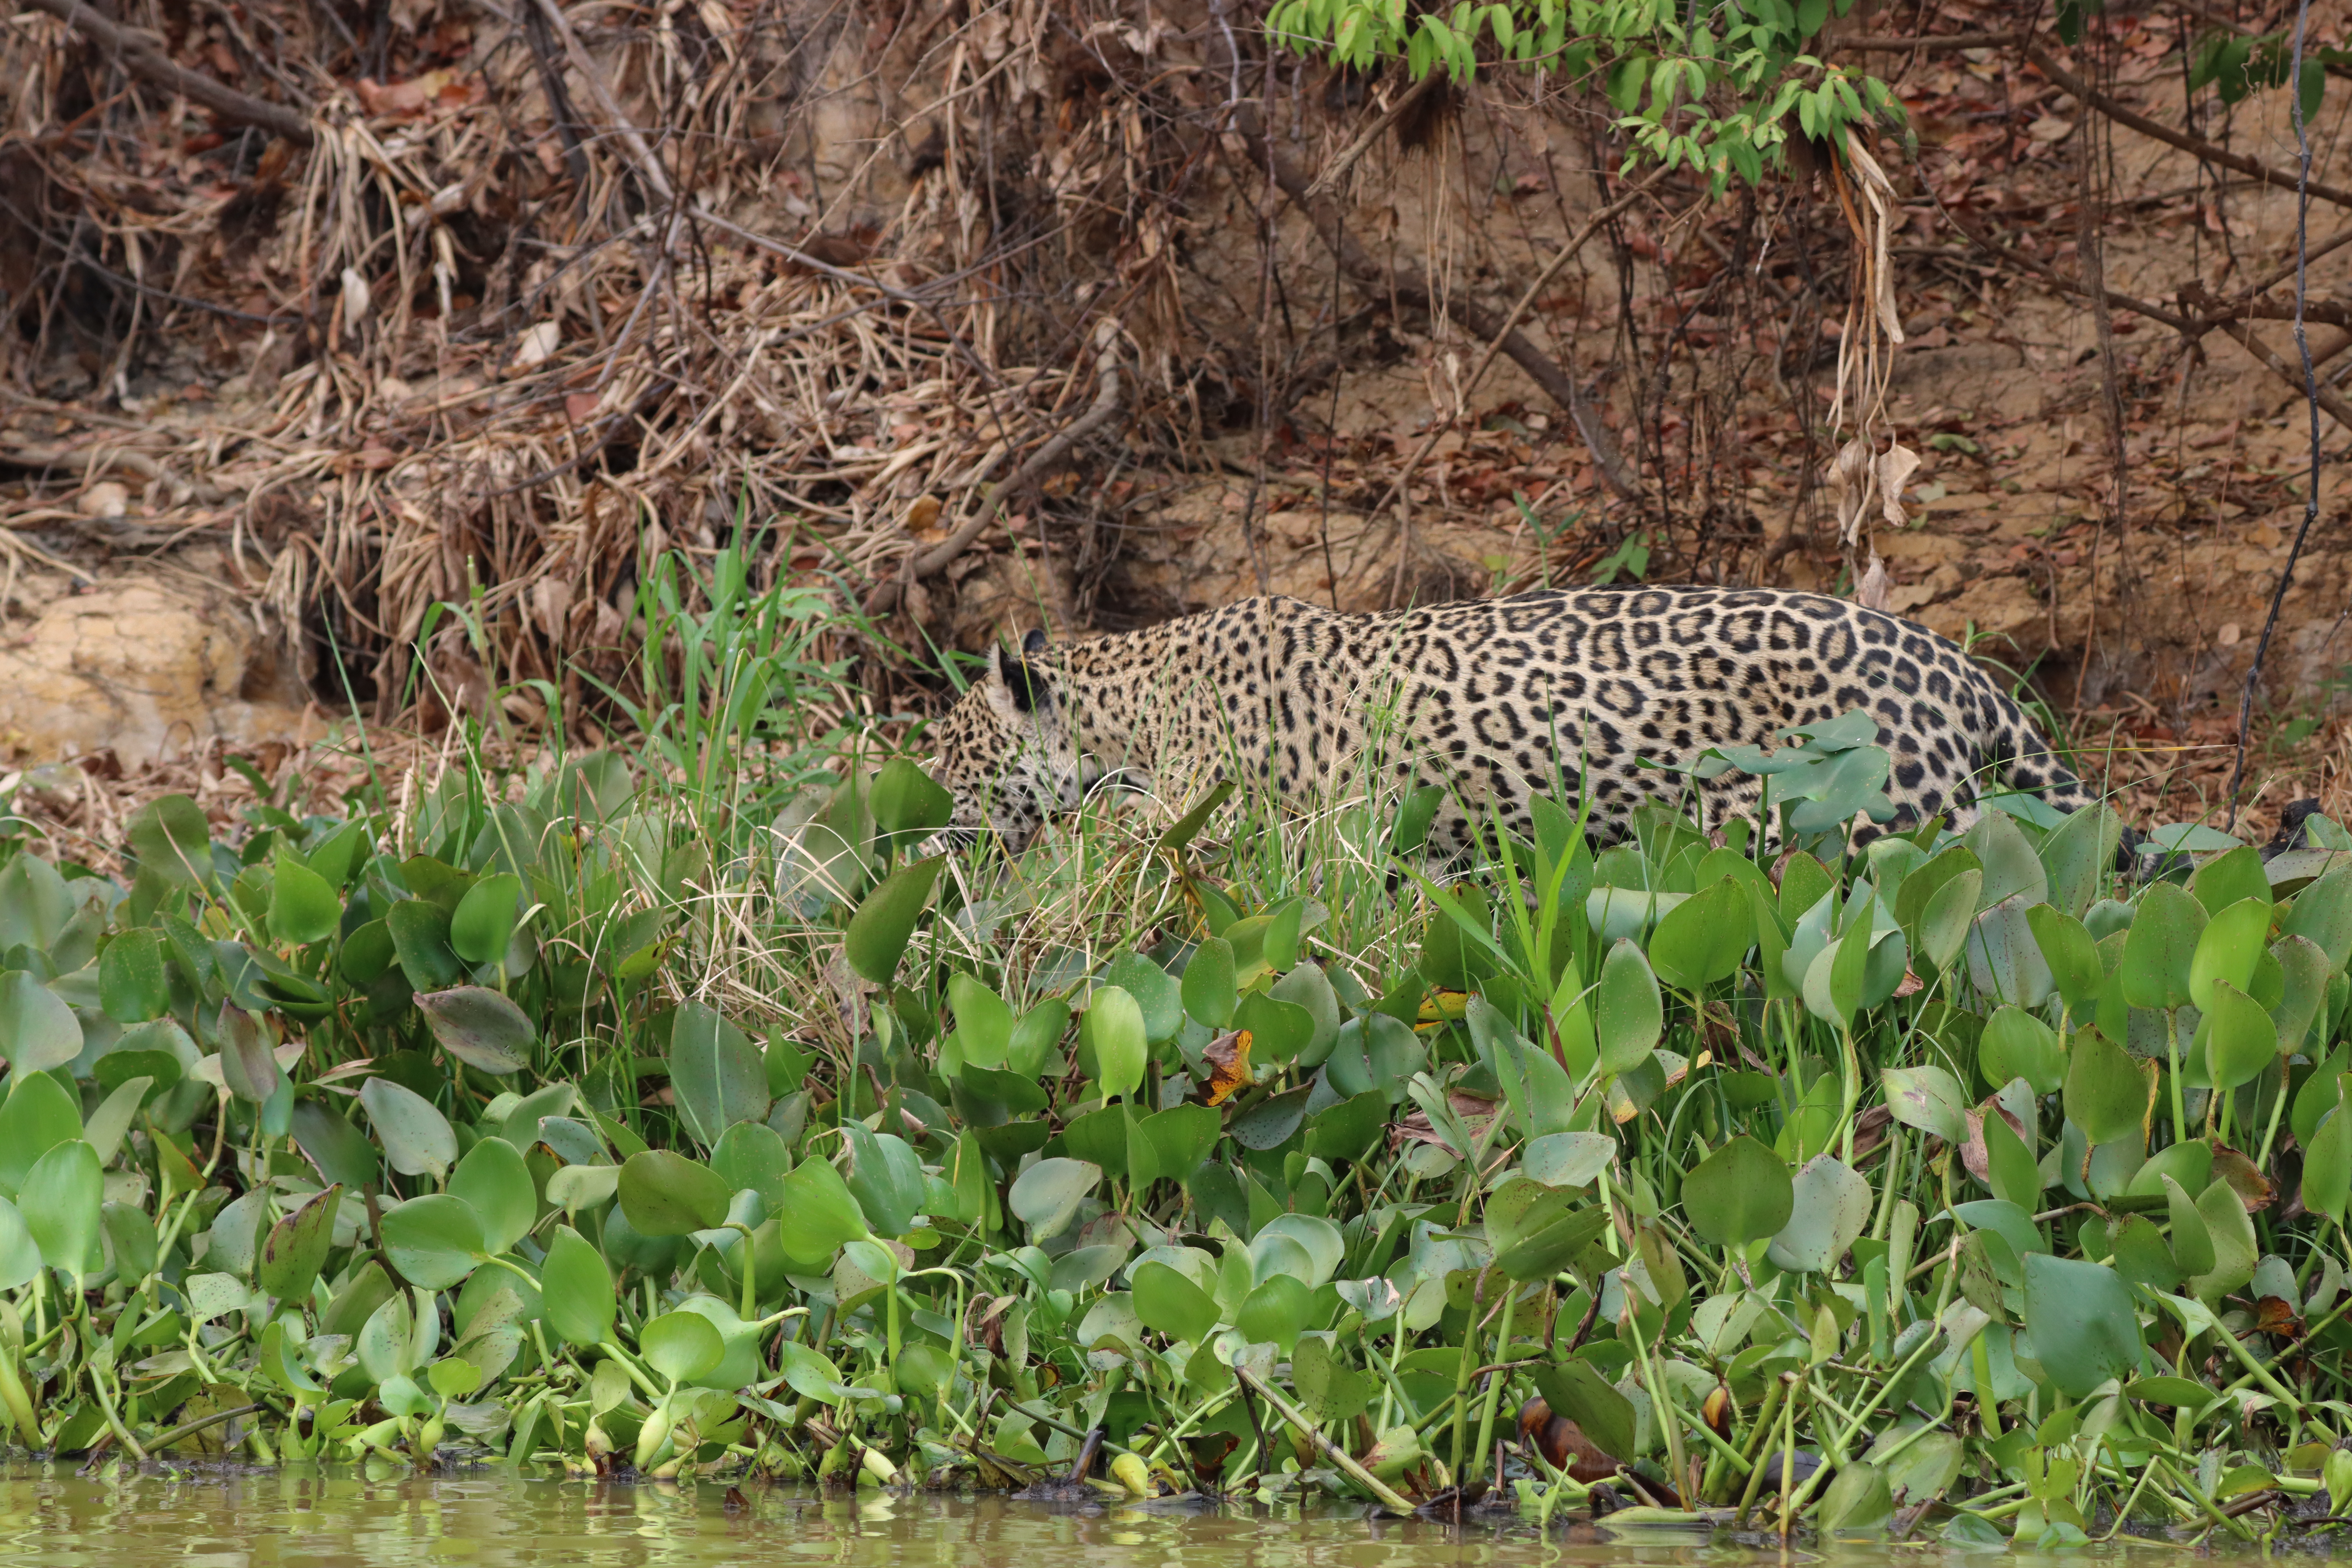
Jaguar: Medrosa